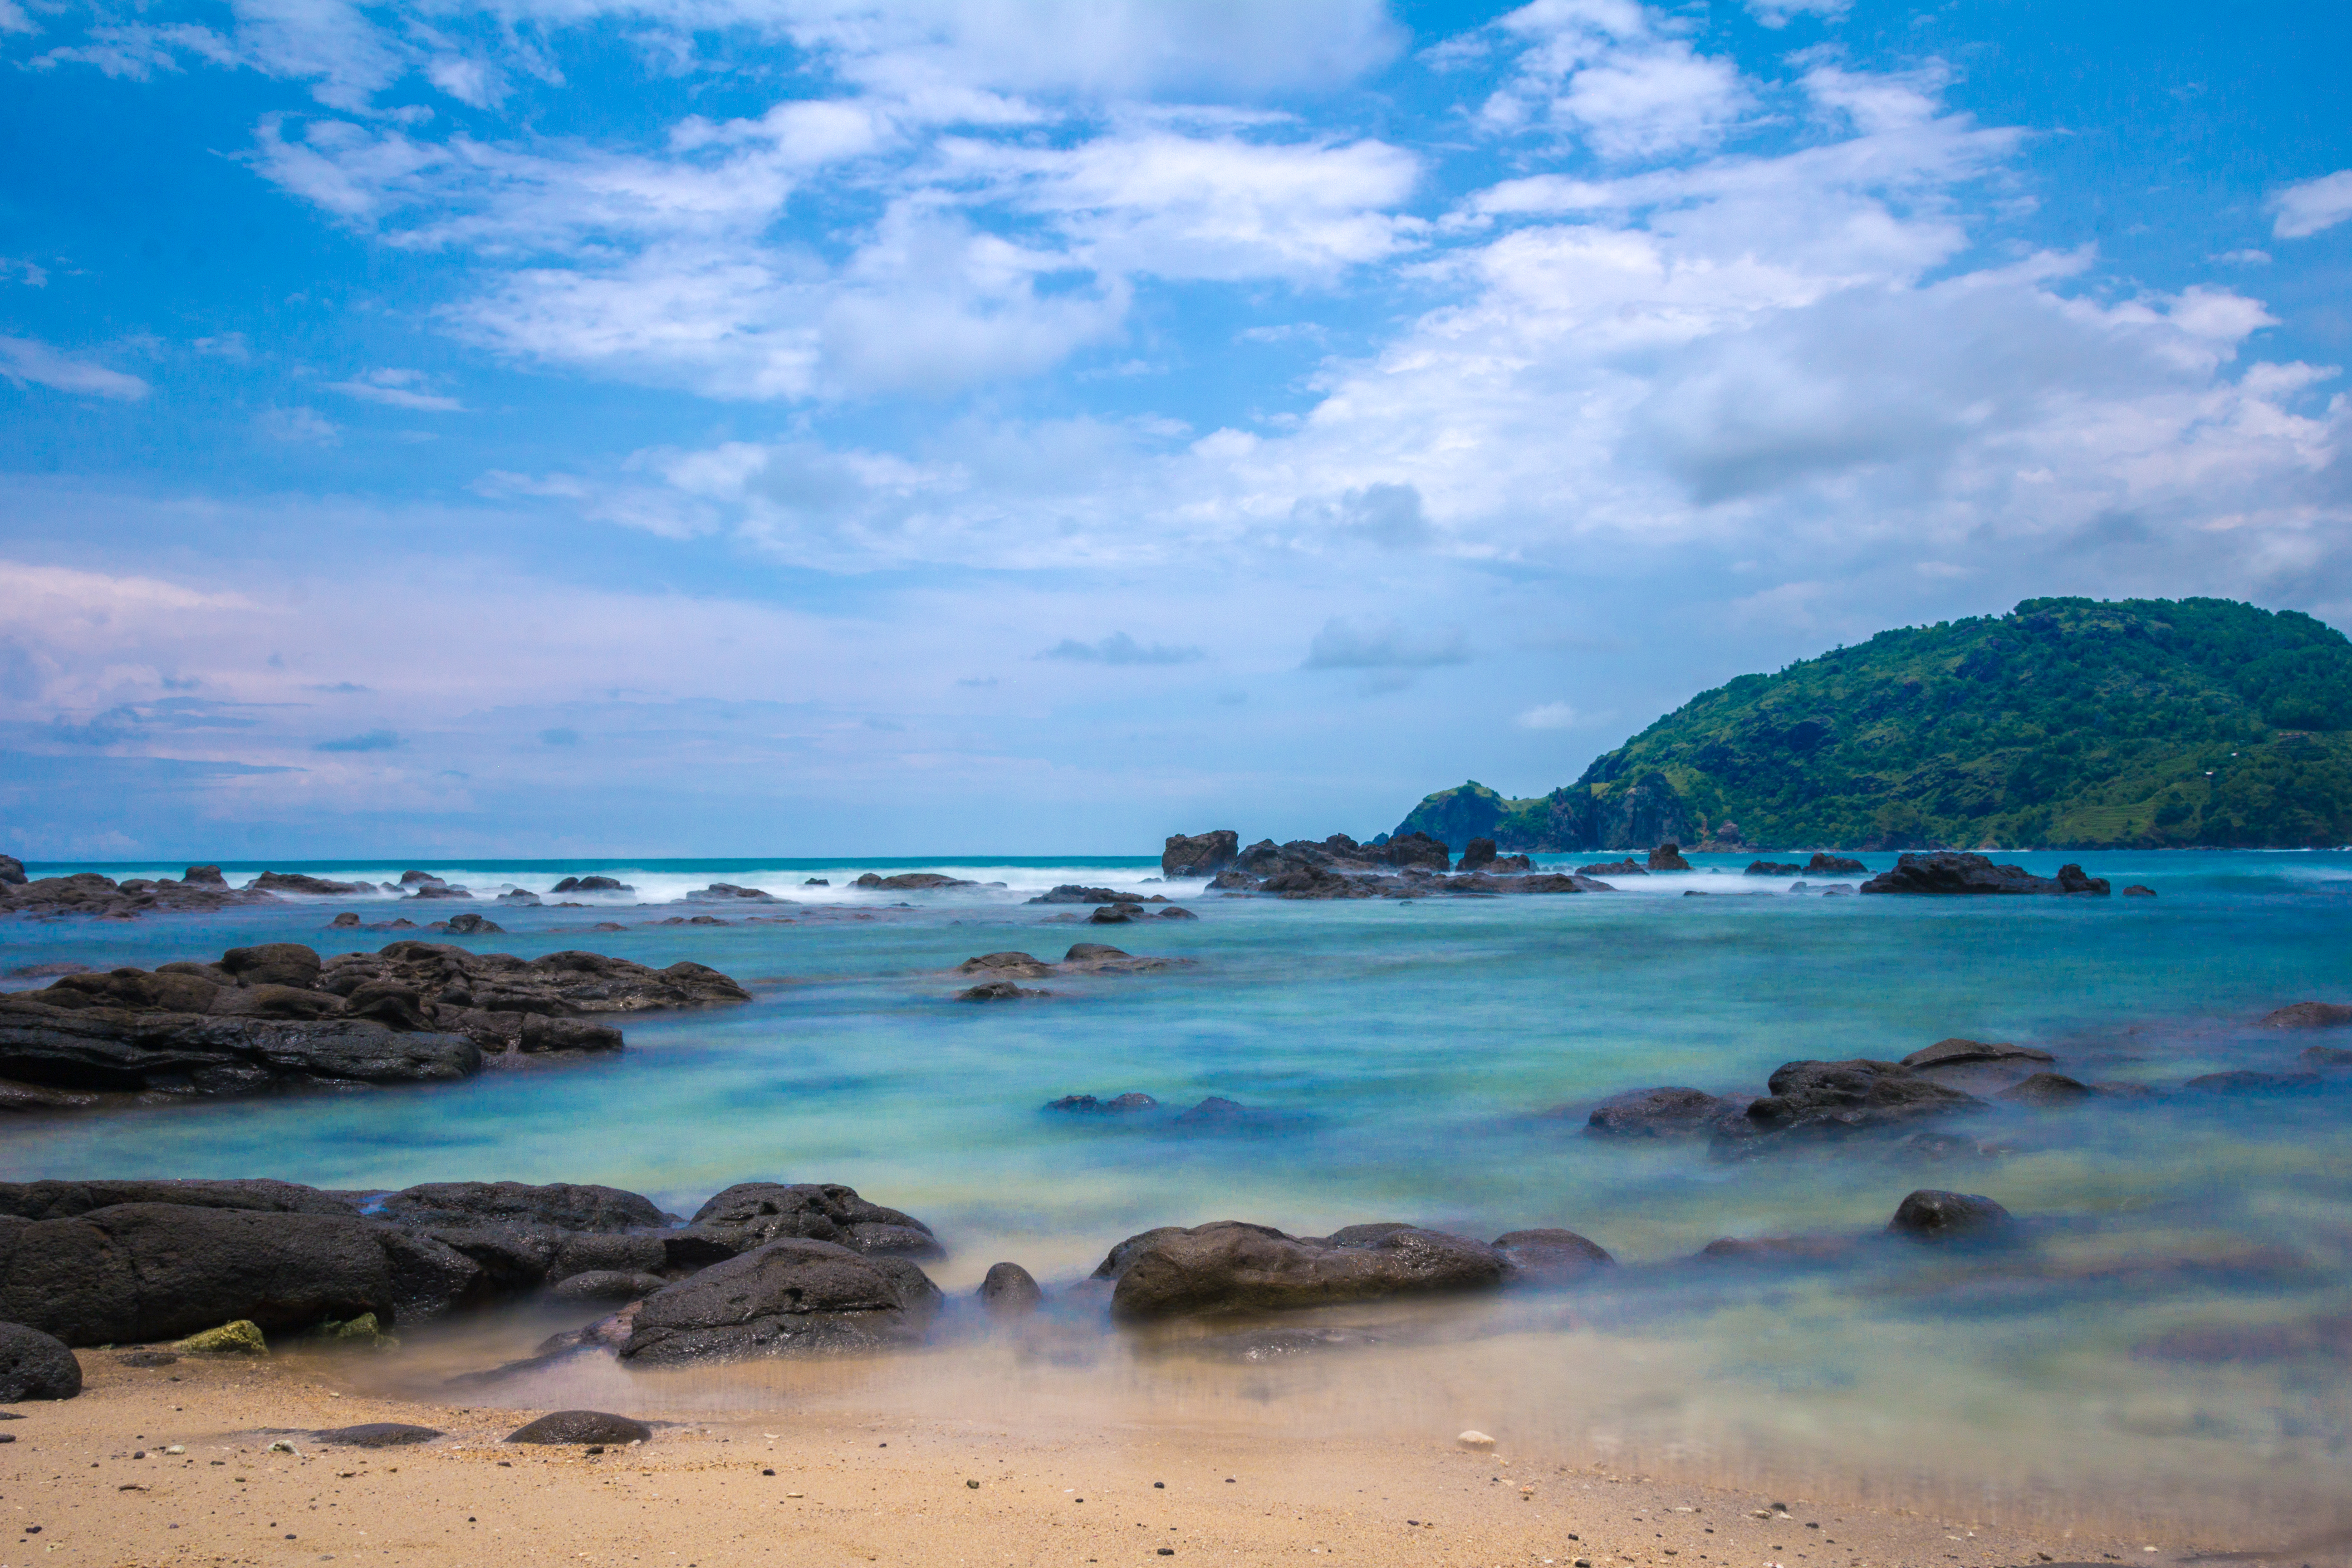
beach, landscape, sea, coast, sand, rock, ocean, horizon, mountain, cloud, sky, hill, shore, wave, summer, travel, idyllic, surf, cove, tropical, seascape, bay, island, seashore, material, body of water, rocks, daylight, lanscape, wind wave, blue waters, wediombo